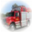
Label: truck